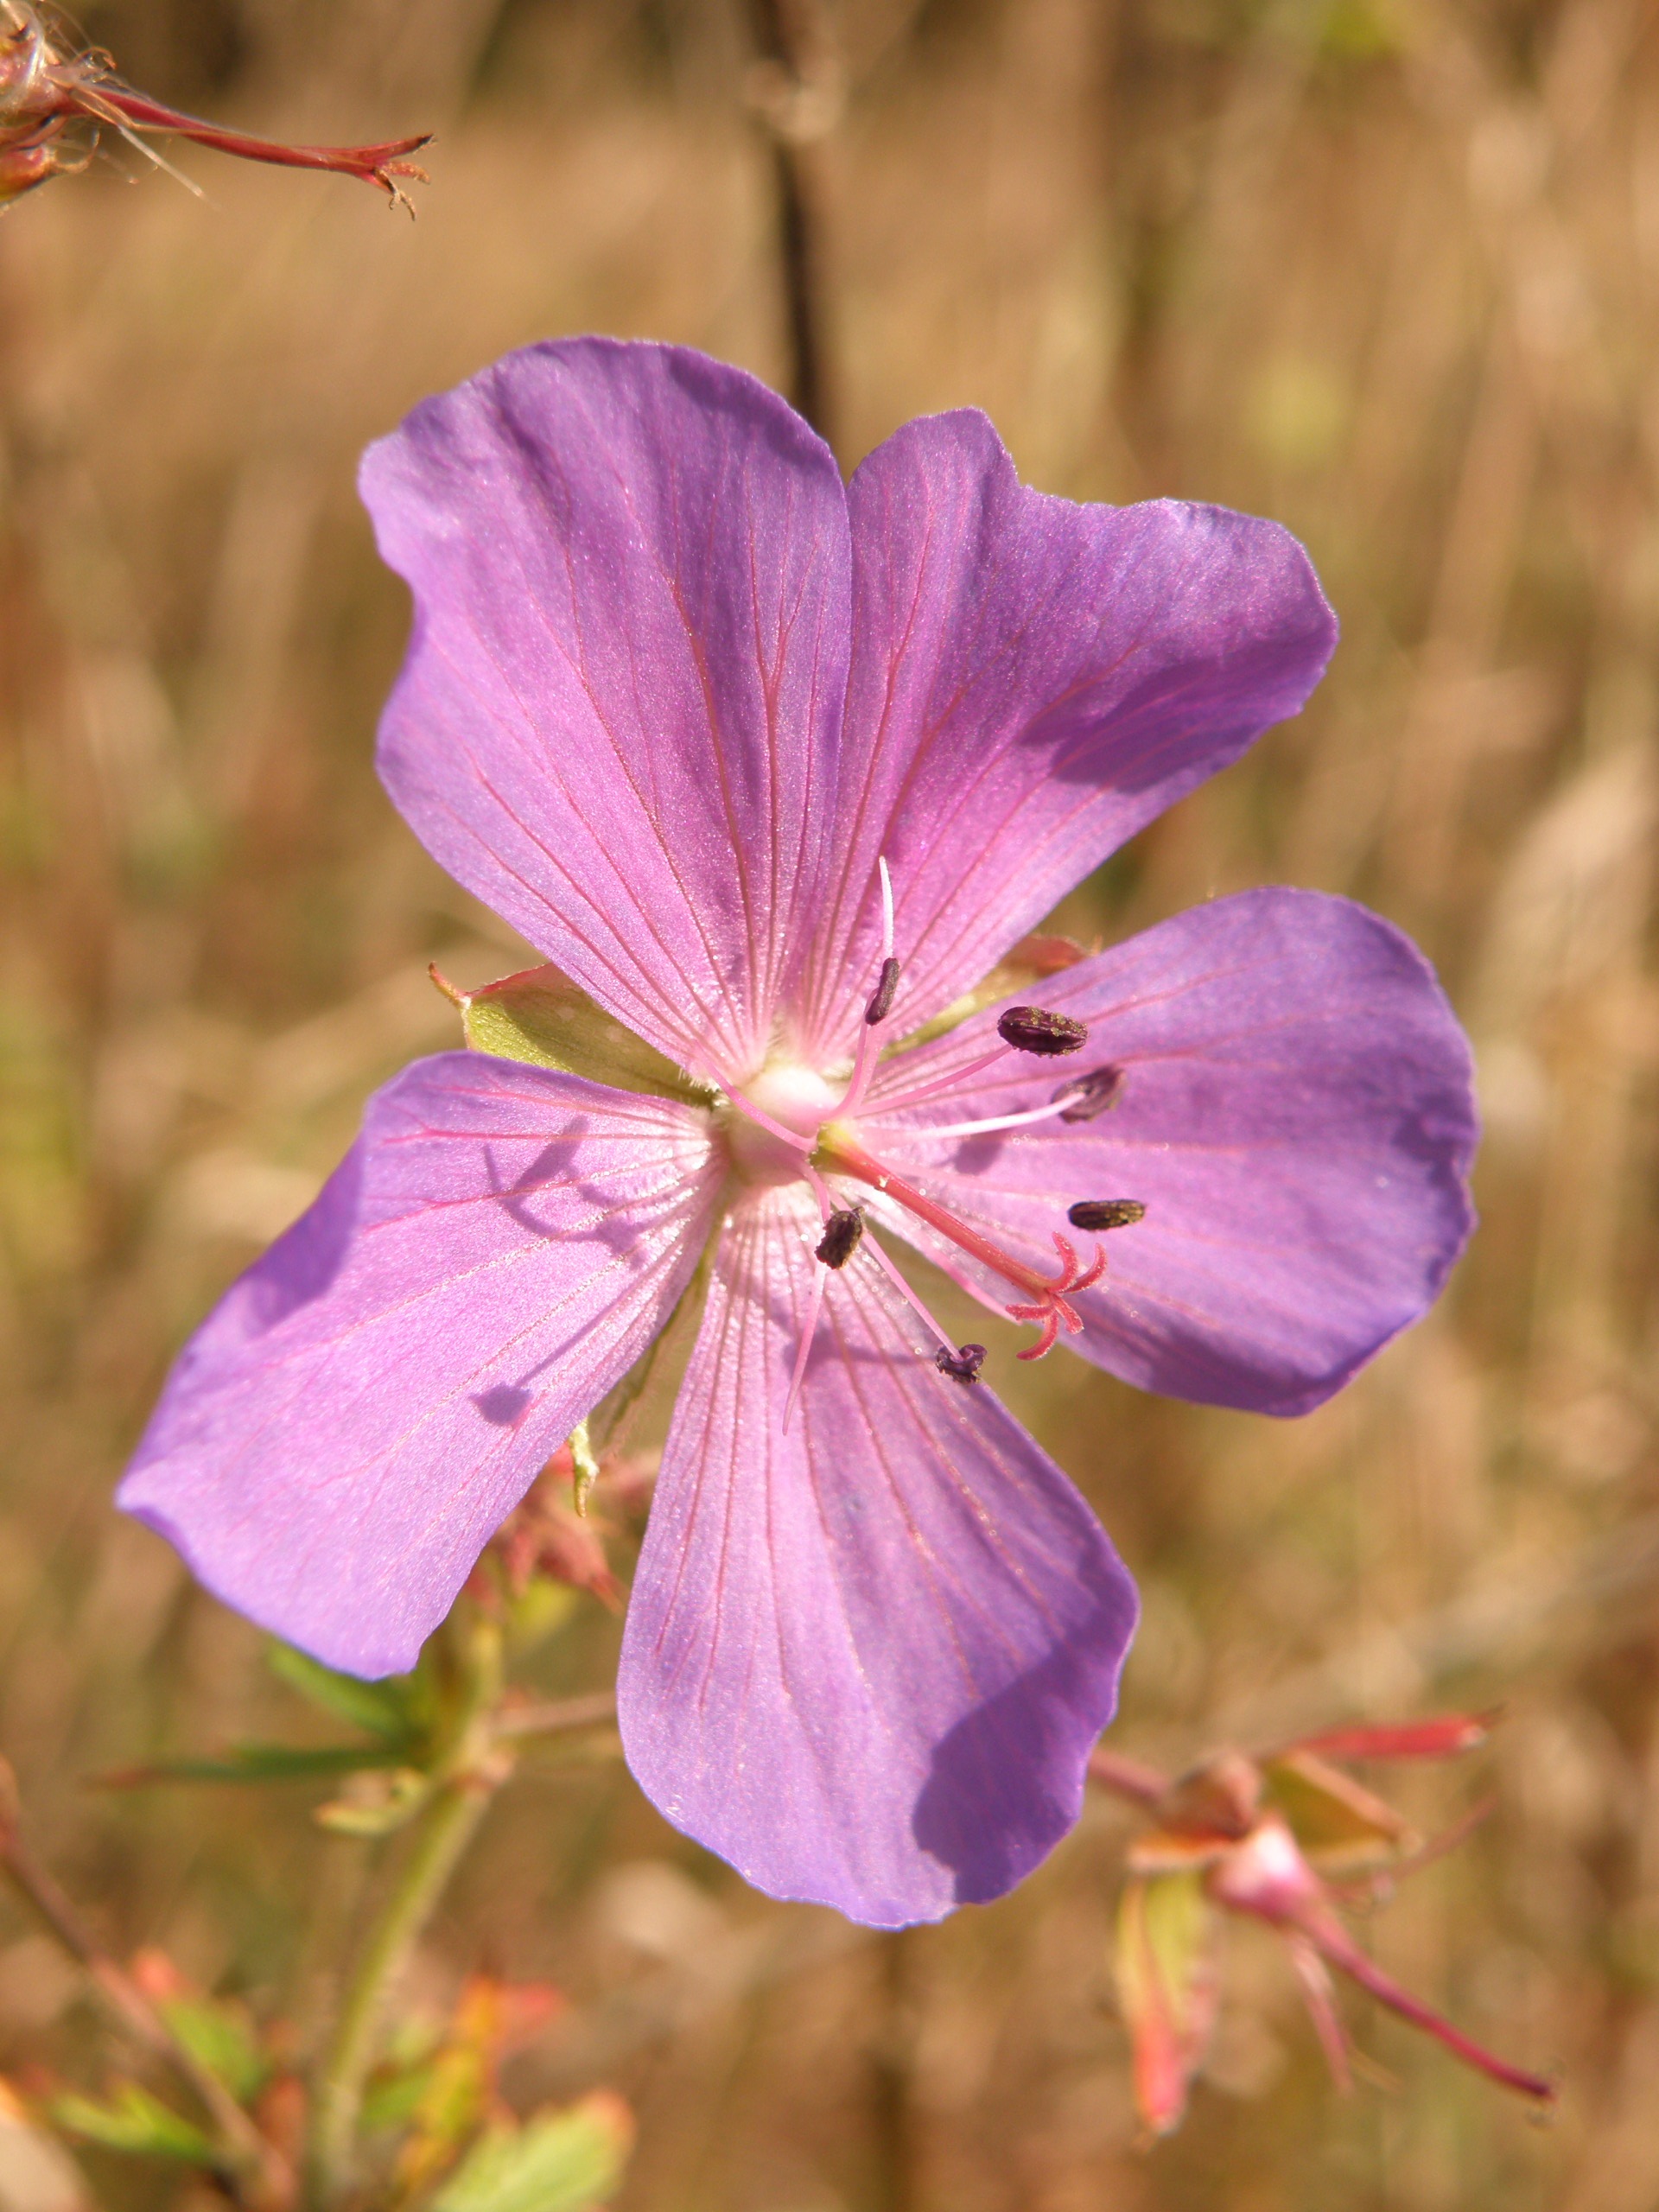
blossom, plant, flower, purple, petal, autumn, botany, flora, wildflower, geranium, flowering, macro photography, flowering plant, geraniaceae, land plant, geraniales